Gerry Connolly Cross County Trail

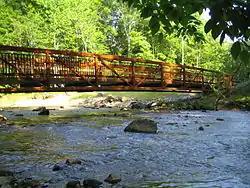
Cross County Trail crossing Accotink Creek

The Gerry Connolly Cross County Trail is a 40.5-mile hiking, biking and bridle trail in Fairfax County, Virginia that traverses the entire length of the county in an arc that begins and ends at different points near the Potomac River. The northern portion of the trail follows Difficult Run, while the southern half largely follows Accotink Creek and Pohick Creek.